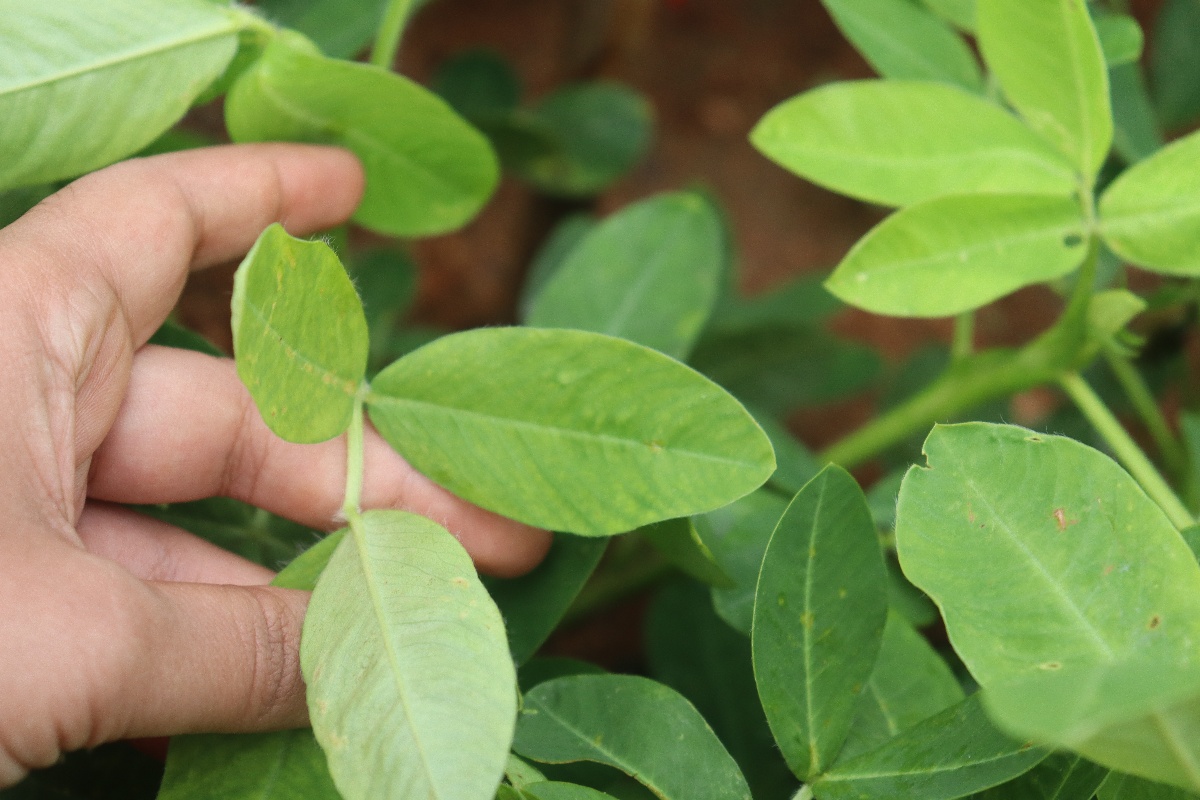
Label: healthy leaf